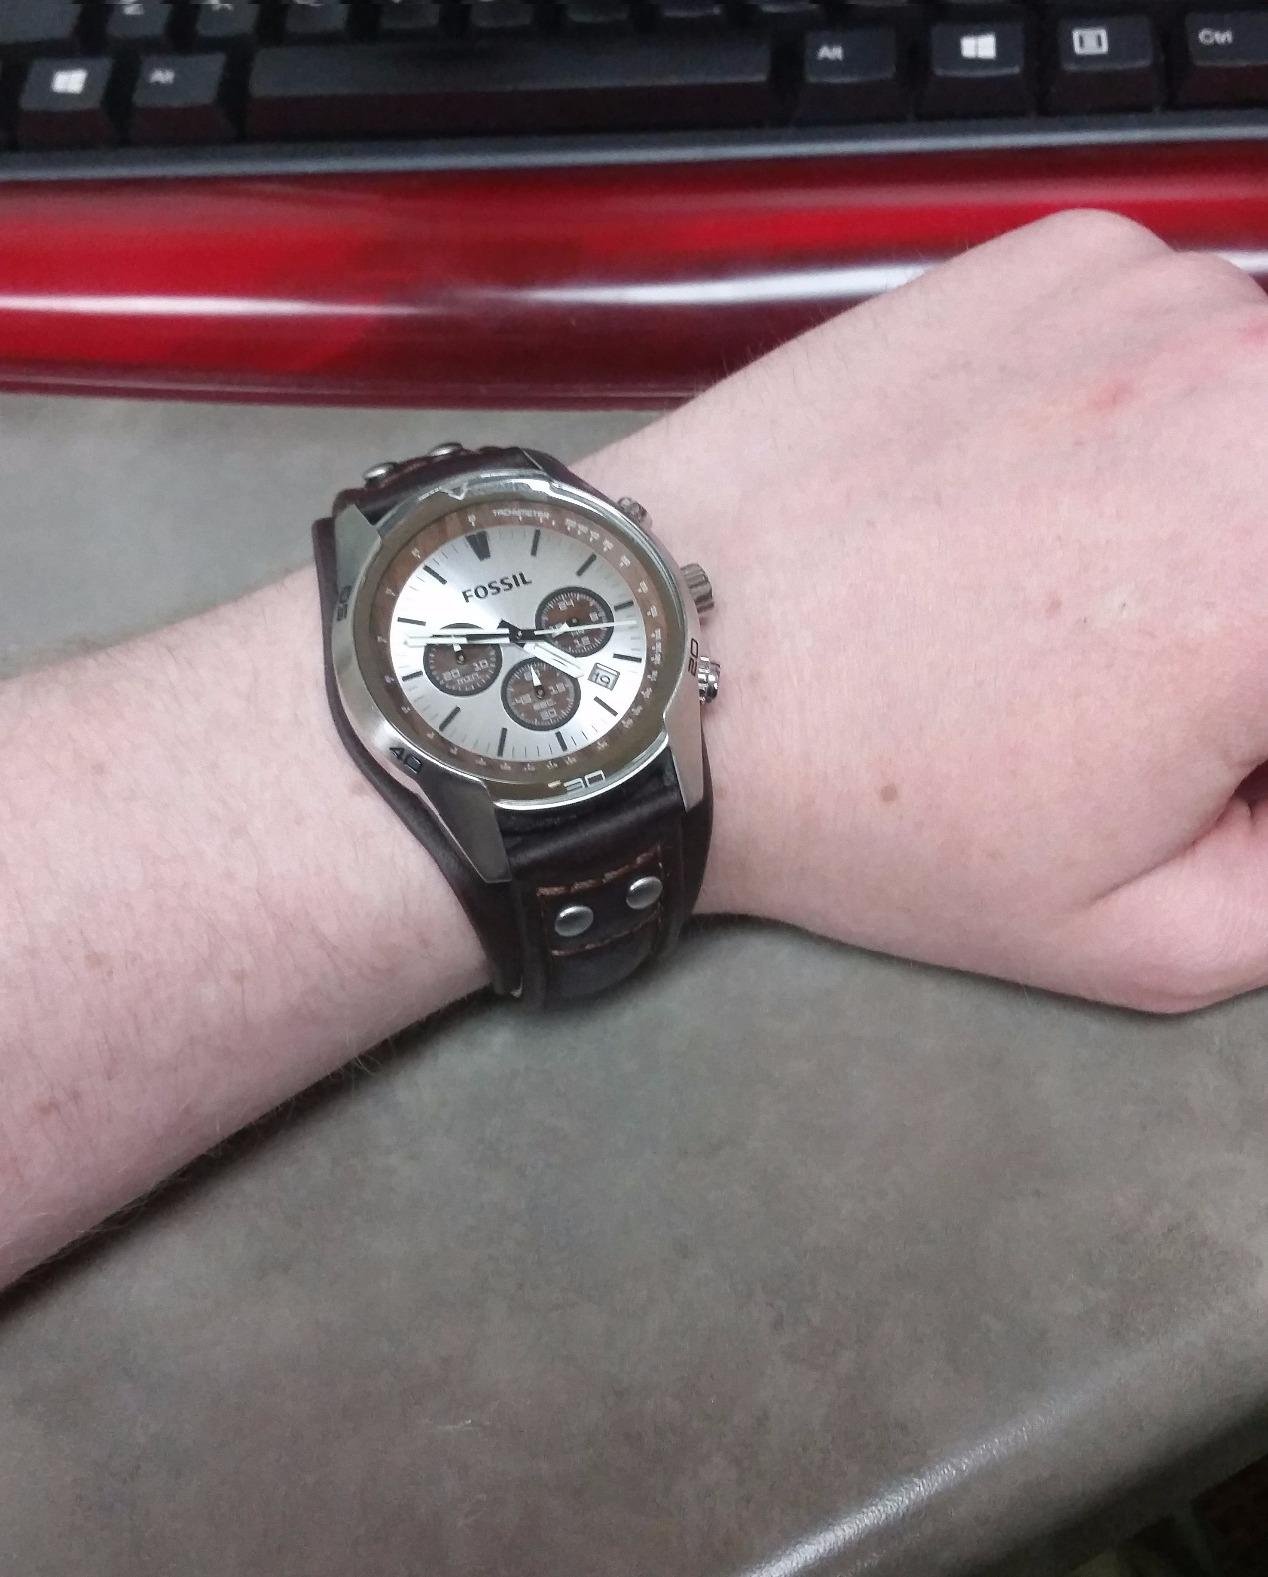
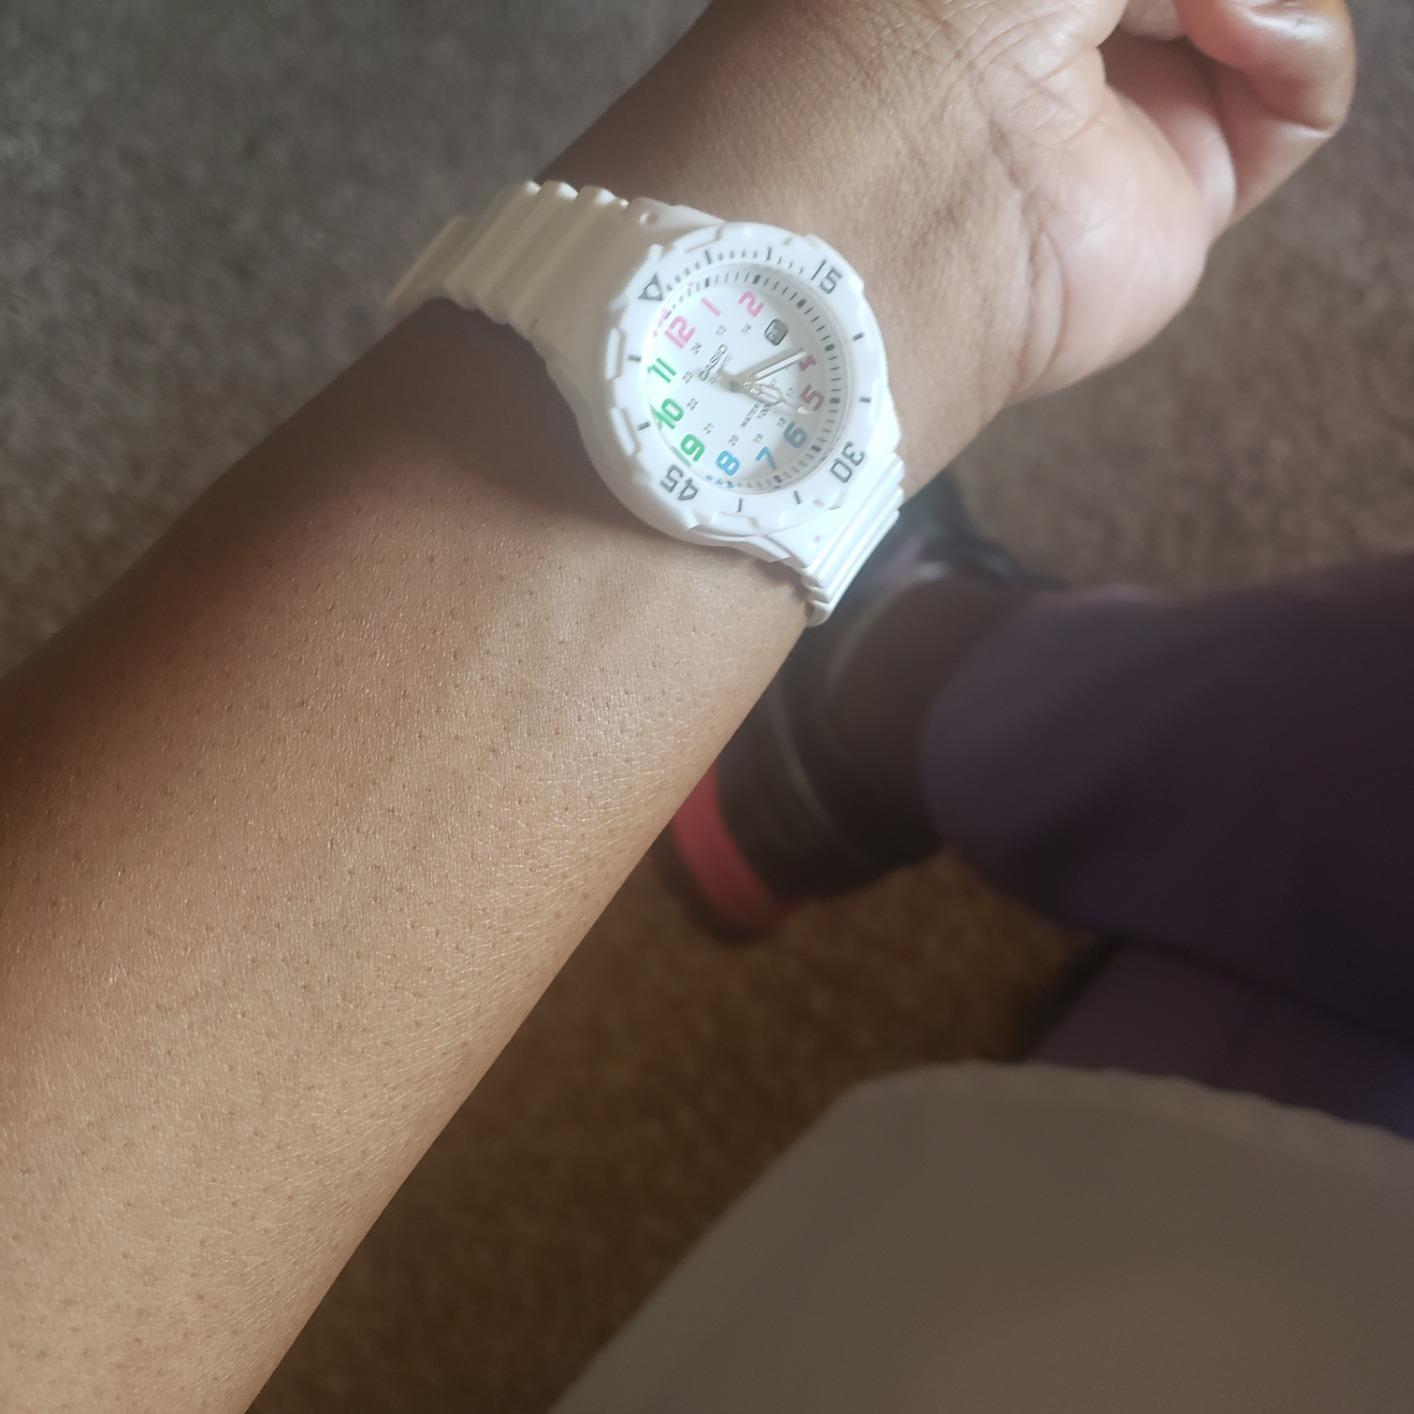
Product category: accessories_watch
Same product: no